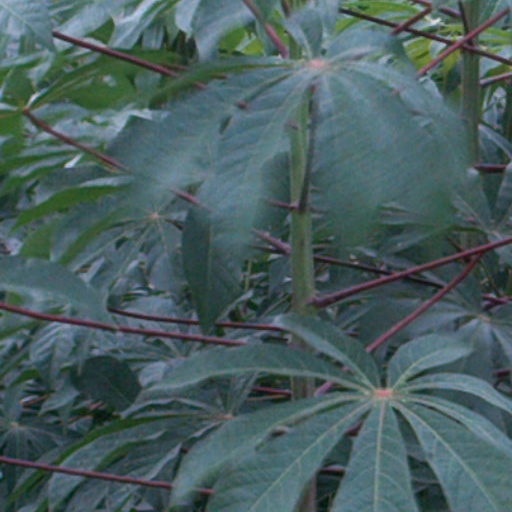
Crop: cassava